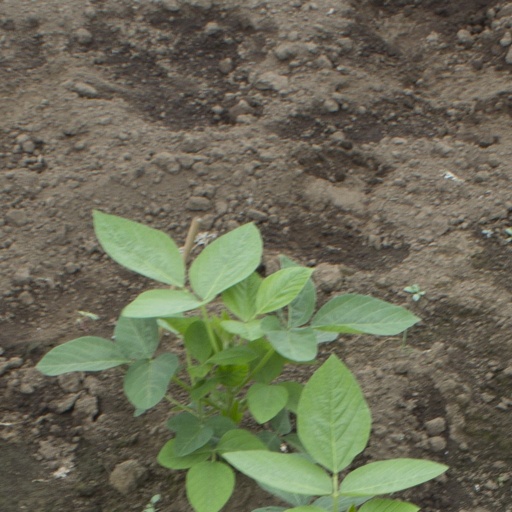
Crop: soybean